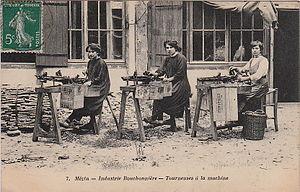
Industrie Bouchonnière (liège) - Ouvrières Tourneuses à la machine (Mézin, Lot-et-Garonne)
Mézin est une commune du Sud-Ouest de la France, située dans le département de Lot-et-Garonne.